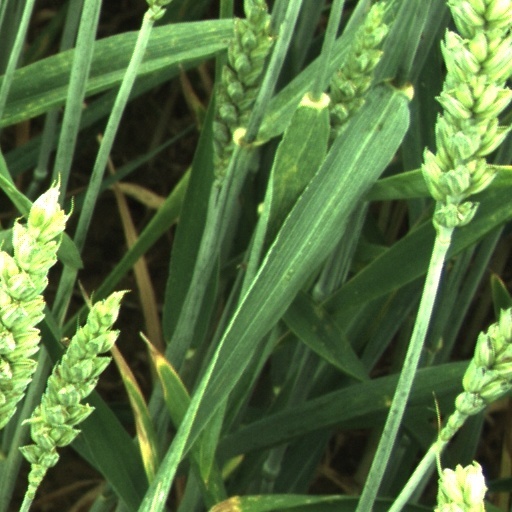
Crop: wheat